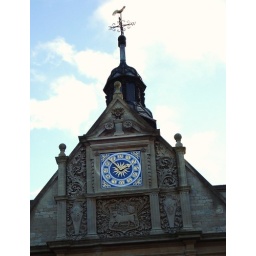
Oxford ... clock in blue and gold..